Glyptotherium

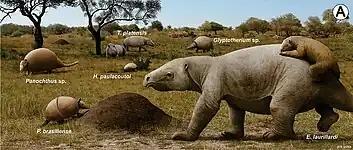
Restoration of the grassland ecosystem present in the Brazilian Intertropical Region

Osteoderms of "Glyptotherium" are made of a cancellous trabecular core in between two compact layers. Each hexagonal osteoderm is joined to the adjacent osteoderms with sutures, creating a large, robust carapace similar to those in modern animals. However, the carapaces of glyptodonts like "Glyptotherium" were far less flexible than those of modern armadillos. The trabecular core was made up of struts used for support with an average thickness of 0.25 mm, these struts making up the central support of the osteoderm. Mechanical analyses revealed that smaller load areas, representing sharper objects, cause higher stresses than those caused by large, blunt objects. This can be understood as the natural structure evolved to withstand blunt impact from large objects such as tail-clubs and not as protection against sharp objects such as teeth. This presents further evidence for the theory that glyptodonts used their carapaces for intraspecific combat using tail clubs as well as defense.